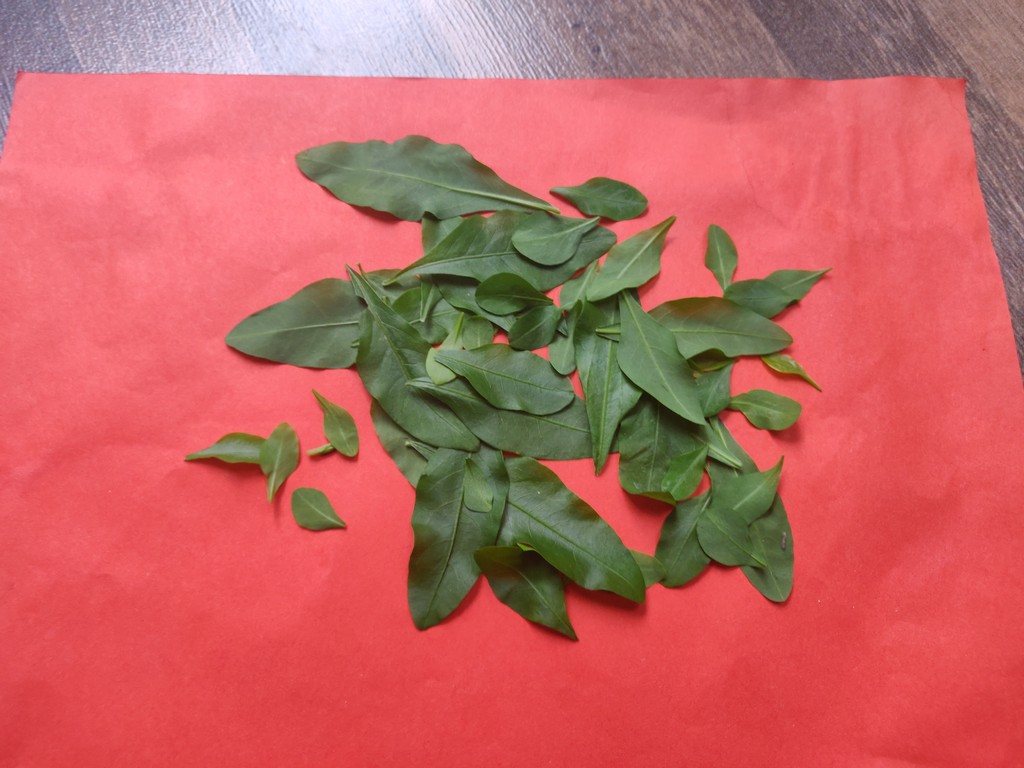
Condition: Healthy
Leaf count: multiple
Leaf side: unknown